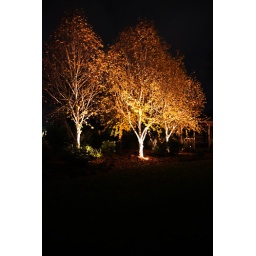
Views from the house are highlighted at night with strategic up-lighting against the white bark of Jacquemontii Birch.